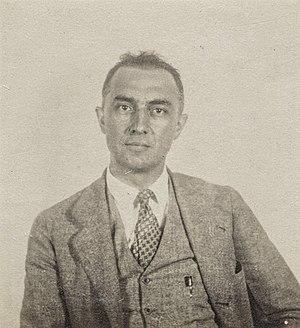
Paterson est un film de Jim Jarmusch, sorti en 2016, avec Adam Driver et Golshifteh Farahani dans les rôles principaux. Il est présenté en sélection officielle au Festival de Cannes 2016.
Les poètes de cette liste sont nés aux États-Unis, ou ont publié la majeure partie de leurs œuvres lorsqu'ils vivaient aux États-Unis.